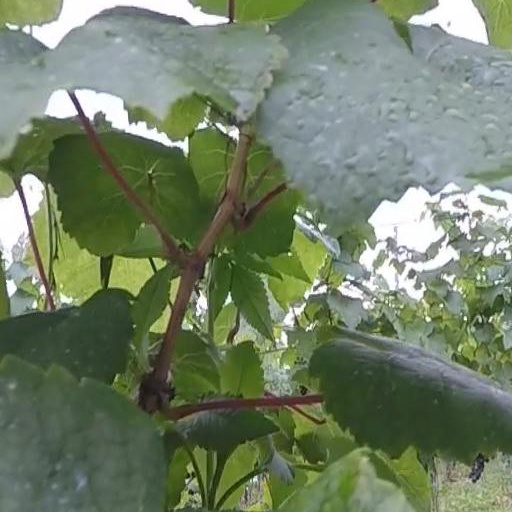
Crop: grape